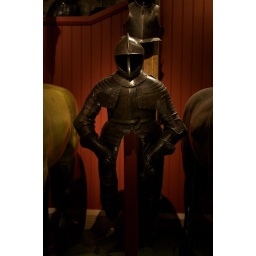
Armour in the white tower